Bangalore Medical College and Research Institute

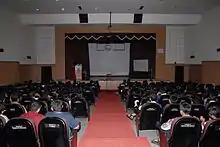
Basavarajendra Auditorium

Spread over a total area of 200 acres, the campus includes the academic block, hospitals, library, hostels, student lounge, food court, gymnasium, a basketball court, volleyball court etc. The boys hostels are Bheema Hostel located near Rayan Circle, Tunga Bhadra Hostel within campus and another near Palace Road which holds a special place. The ladies Kaveri hostel is located within campus next to the Tunga Bhadra hostel. The postgraduate hostel is located in Chamrajpet.